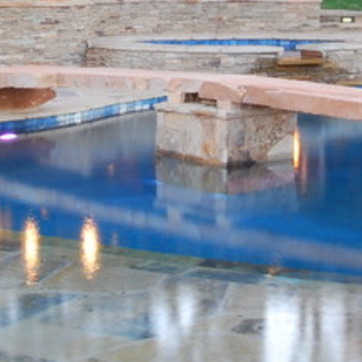
Material: water